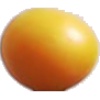
Label: Cherry Wax Yellow 1